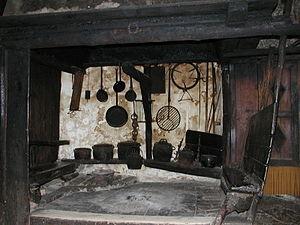
Par son passé et par sa position dans la vallée escarpée située du côté sud de l'île de Brač, l'ermitage Blaca présente un monument culturel unique sur la côte dalmate en Croatie inscrit au patrimoine mondial de l'Unesco en 2007.